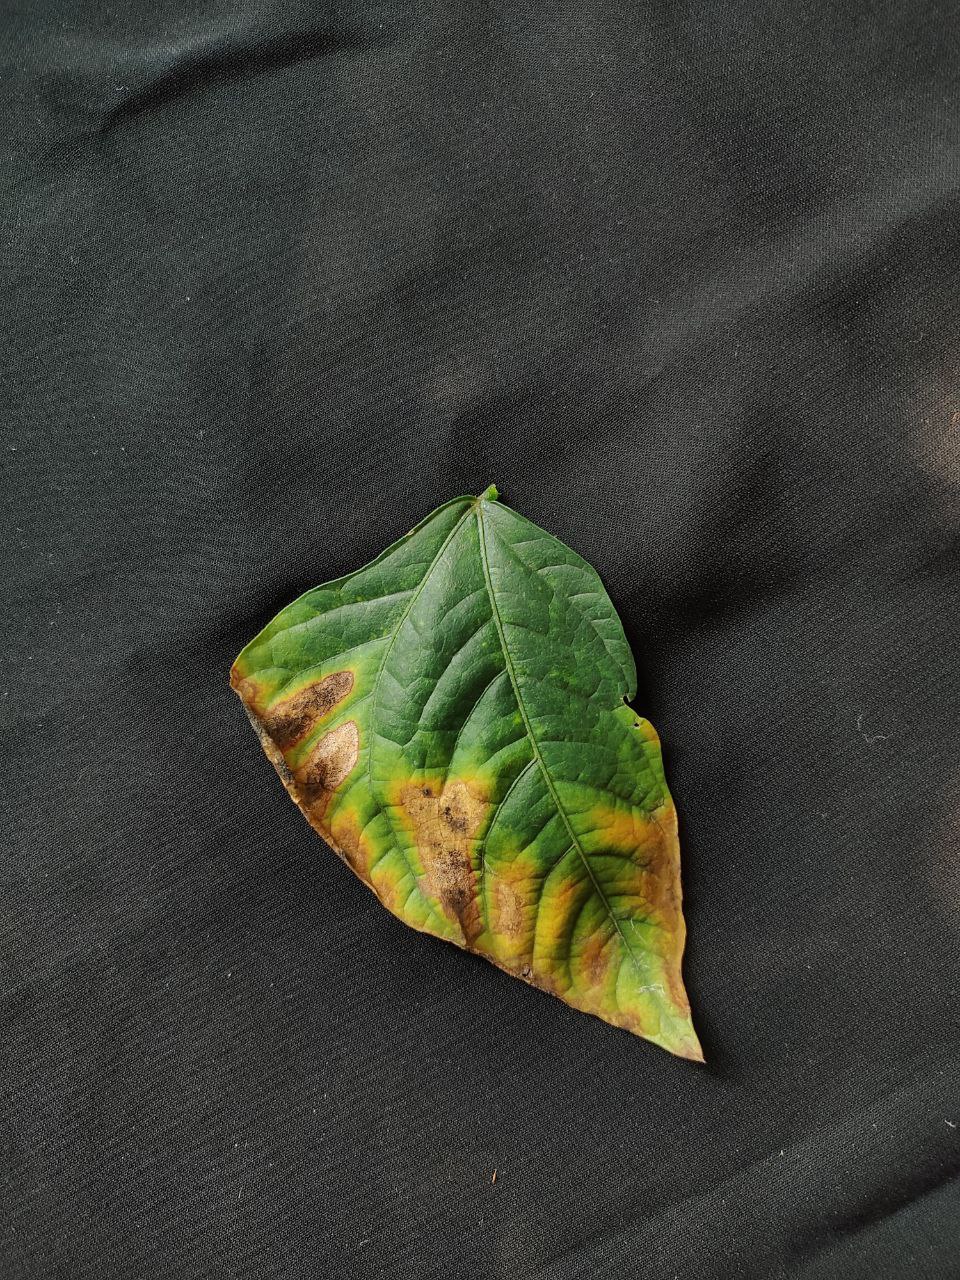
Crop: cowpea
Leaf condition: Bacterial wilt